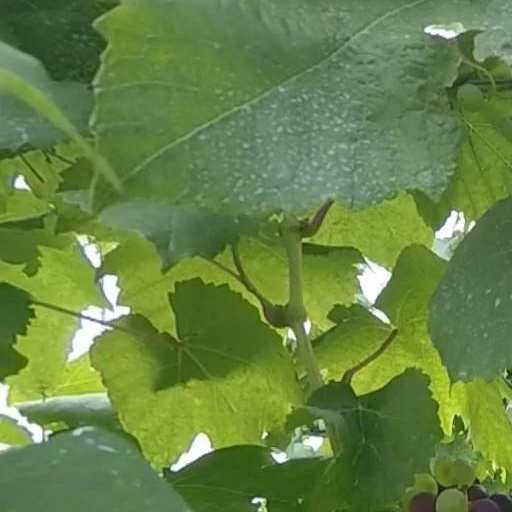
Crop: grape